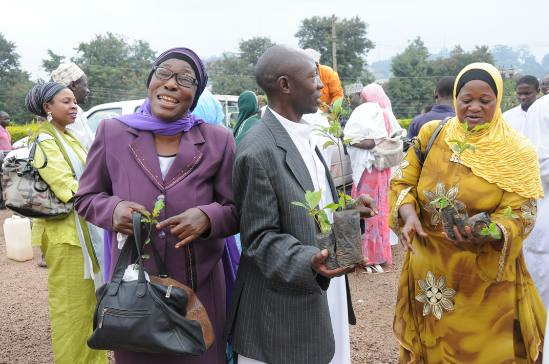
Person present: Yes